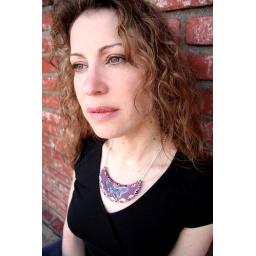
Photo of Surly Kitty. The Surly girl of May 2009 on my website. I took the photo near my home in Hollywood.